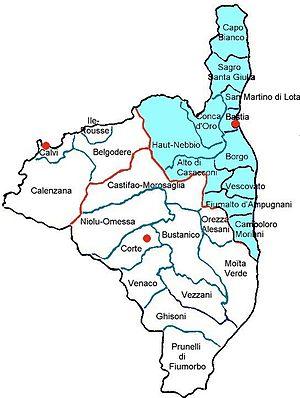
Arrondissement de Bastia, Haute-Corse. Division administrative, finage de l'arrondissement, cantons électoraux. Corsu: U circondu è a ghjura bastiaccia, cu i cantoni novi Italiano: Circondario di Bastia, Corsica